Ivory Coast national football team

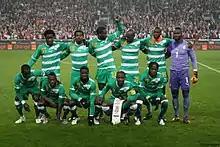
The national football team of the Côte d'Ivoire before a match against Poland in 2010

Ivory Coast qualified for the 2010 FIFA World Cup in South Africa, and were again drawn in a "Group of Death", against five-time champions Brazil, Portugal, and North Korea. Having managed a 0–0 draw against Portugal, a 3–1 defeat to Brazil meant that in order to qualify from their group, they would have to beat North Korea, Brazil needed to beat Portugal, and (thanks to Portugal's 7–0 win over North Korea) there needed to be a substantial swing in goal difference. Ivory Coast won 3–0, but Portugal held Brazil to a 0–0 draw and Ivory Coast were once again eliminated in the group stages.